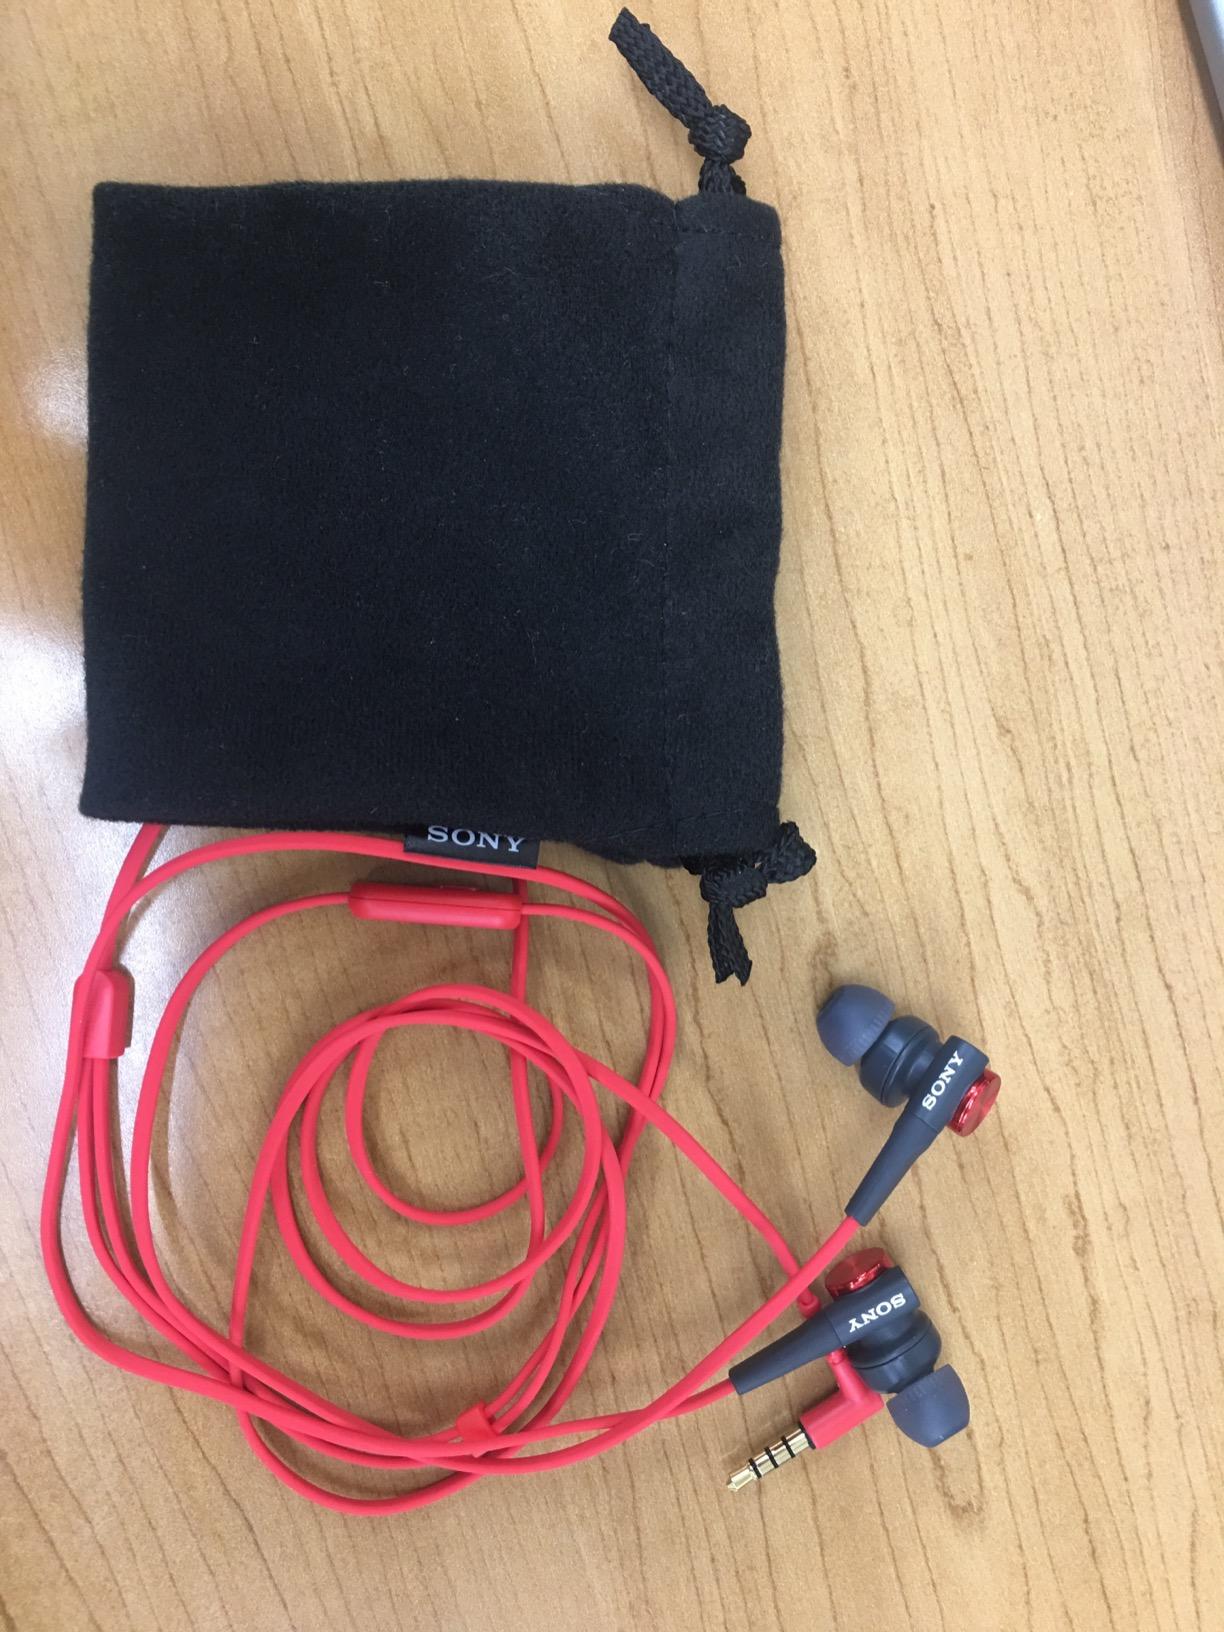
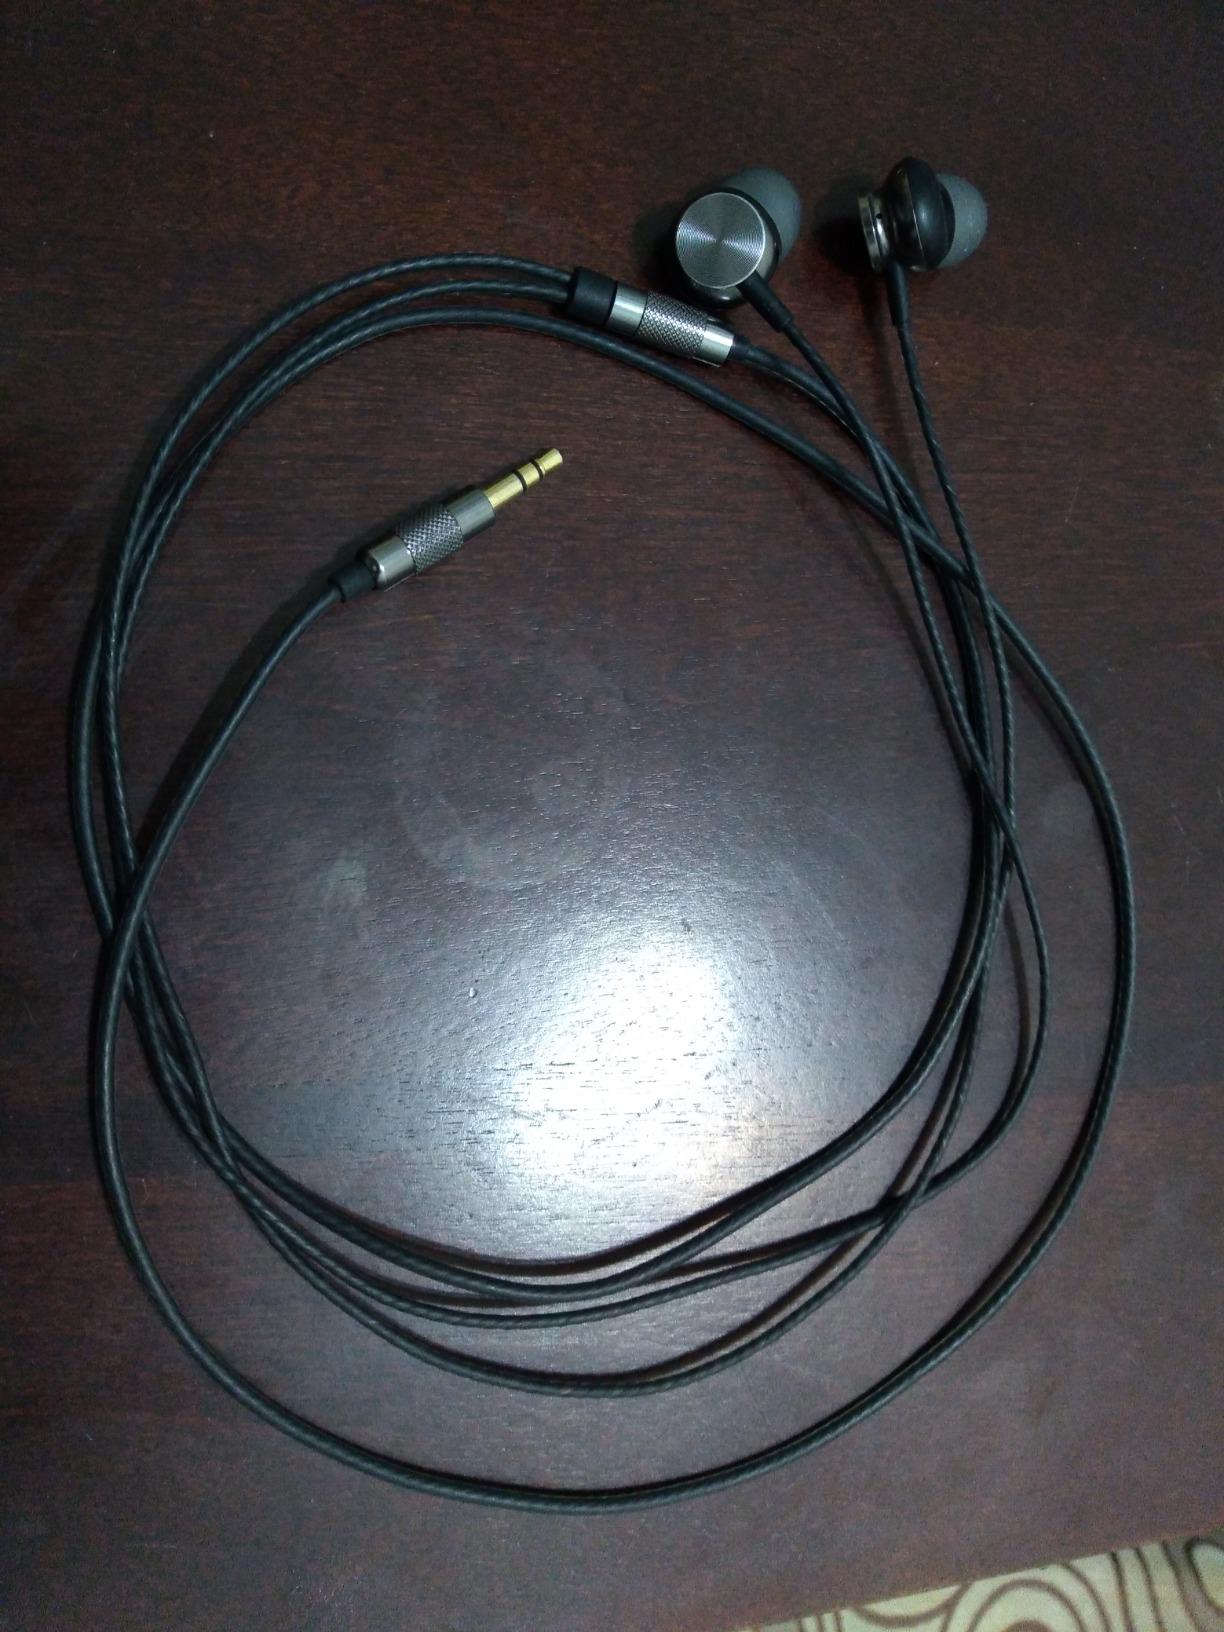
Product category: headphones
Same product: no